NGC 779

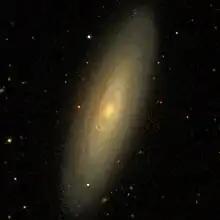
NGC 779 as seen by SDSS

NGC 779 is a spiral galaxy seen edge-on, located in the constellation Cetus. It is located at a distance of circa 60 million light years from Earth, which, given its apparent dimensions, means that NGC 779 is about 70,000 light years across. It was discovered by William Herschel on September 10, 1785.